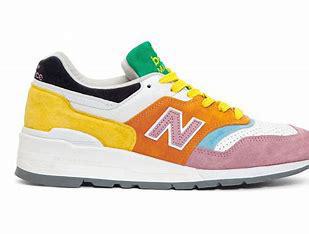
Brand: New
Model: Balance New Balance 997